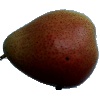
Label: Pear Forelle 1